Swedish railway signalling

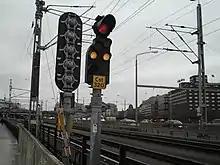
A "huvuddvärgsignal" at Stockholm Central Station displaying "stop"

There are also types of dwarf signals, called "Main Dwarf signals" ("Huvuddvärgsignal") used as stand-ins for home signals in stations with lot of shunting or where there are a lot of switches that needs a signal. In addition to the dwarf signal aspects given above, these signals also have a red light and two green ones (one for "proceed 40", the other for "proceed 80").